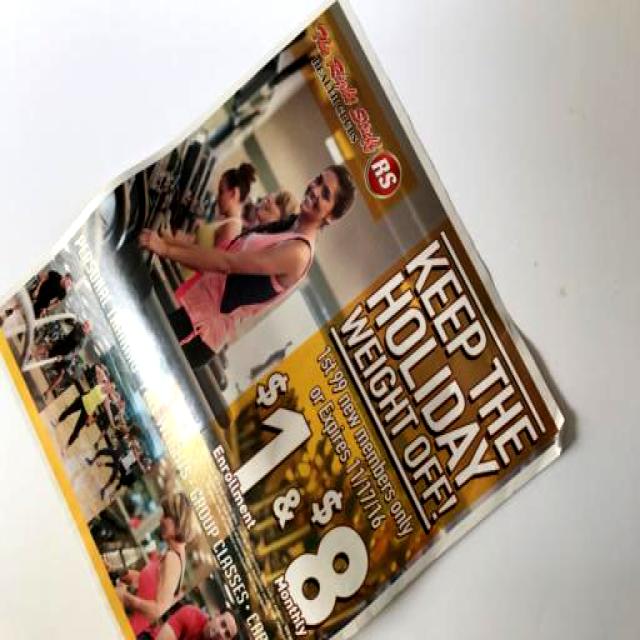
Label: Paper